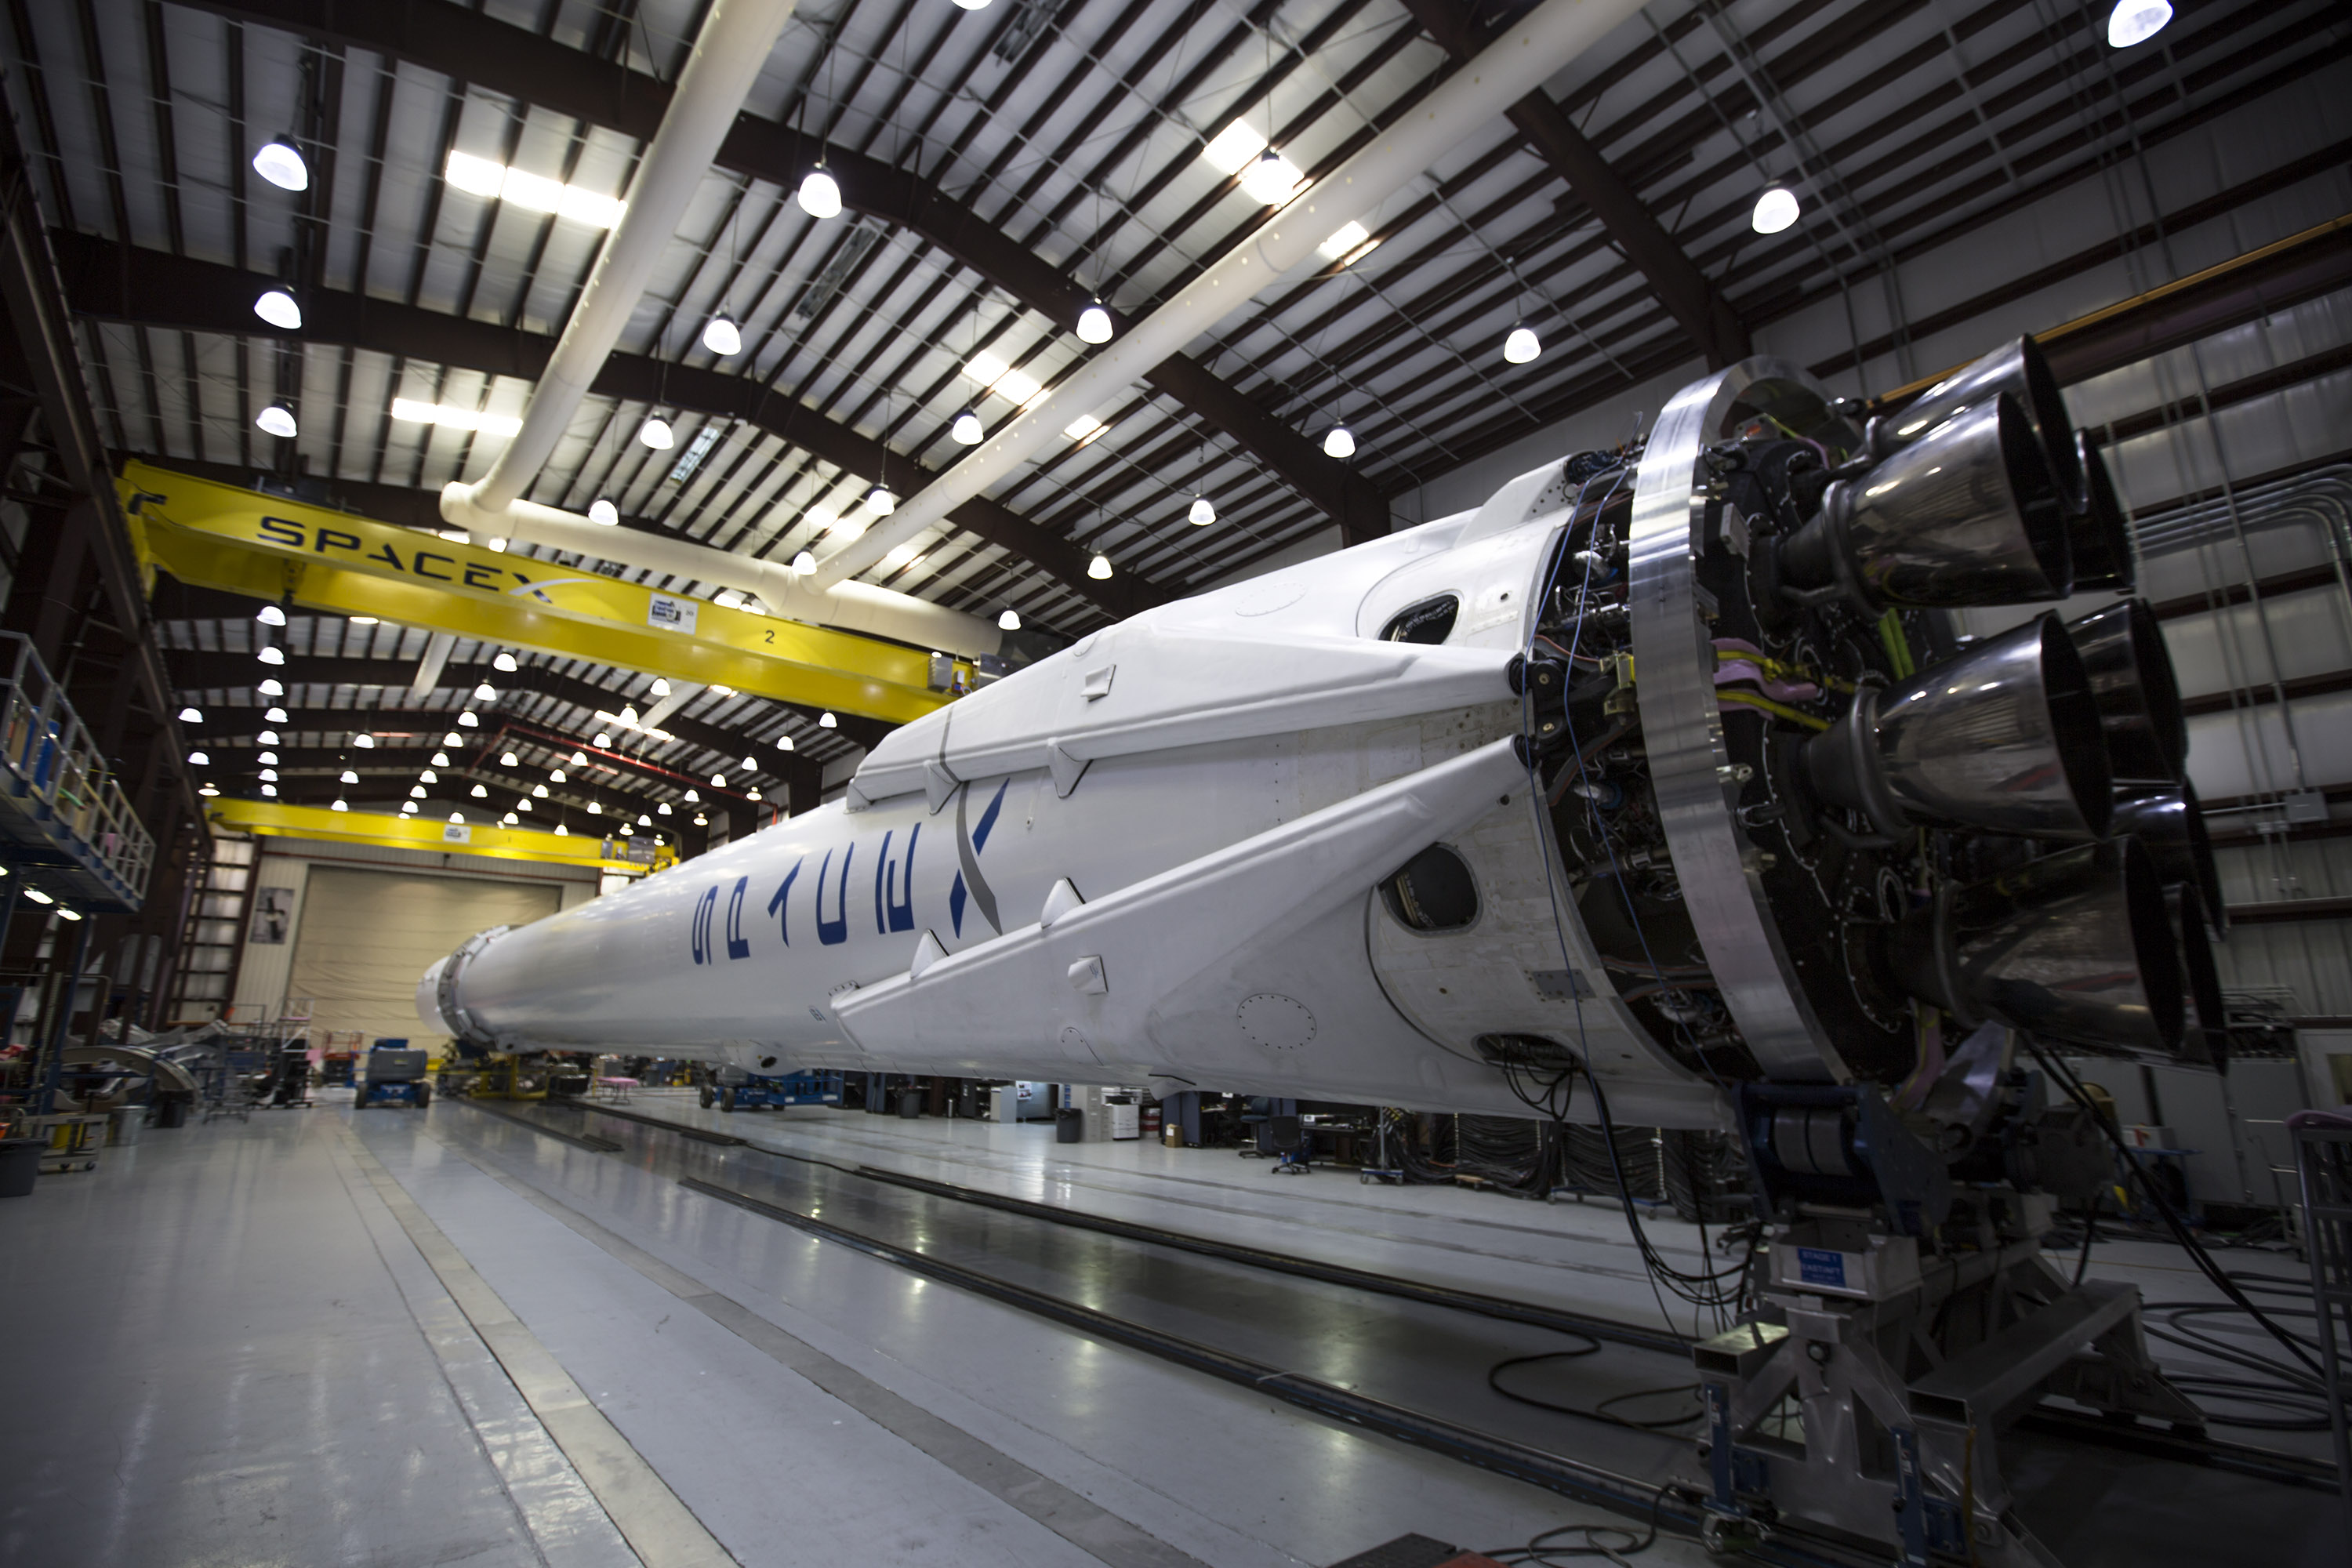
white, train, airport, airplane, transport, vehicle, airline, aviation, space, rocket, public transport, lights, boarding, airliner, machines, hangar, spaceship, passenger, bullet train, space station, falcon 9, spacex, atmosphere of earth, aerospace engineering, aircraft engine, high speed rail